Turbinellus floccosus

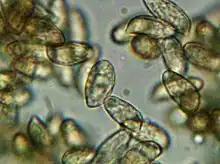
Oval spores in Melzer's solution, seen through a microscope

Adult fruit bodies are initially cylindrical, maturing to trumpet- or vase-shaped and reaching up to 30 cm (12 in) in height and width. There is no clear demarcation between the cap and stipe. The stipe can be up to 15 cm (6 in) tall and wide, though it tapers to a narrower base. It is solid in younger specimens, though is often hollowed out by insect larvae in older. At higher elevations, two or three fruit bodies may arise from one stipe. Colored various shades of reddish- to yellowish-orange, the cap surface is broken into scales, with the spaces between more yellow and the scales themselves more orange. The most colorful specimens occur in warm humid weather. Older specimens are often paler.